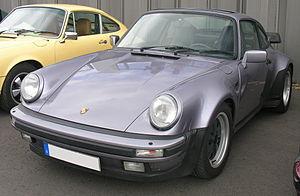
Les Porsche 911 Turbo sont des voitures sportives fabriquées par le constructeur allemand Porsche. La première génération est apparue en 1975, avec le code interne 930, et a évolué en parallèle de la deuxième génération de Porsche 911. Cette évolution a continué jusqu'à la génération actuelle de 911, avec les mêmes évolutions techniques majeures que le modèle atmosphérique : passage au refroidissement liquide, multisoupapes, injection directe et évolution des boîtes de vitesses.